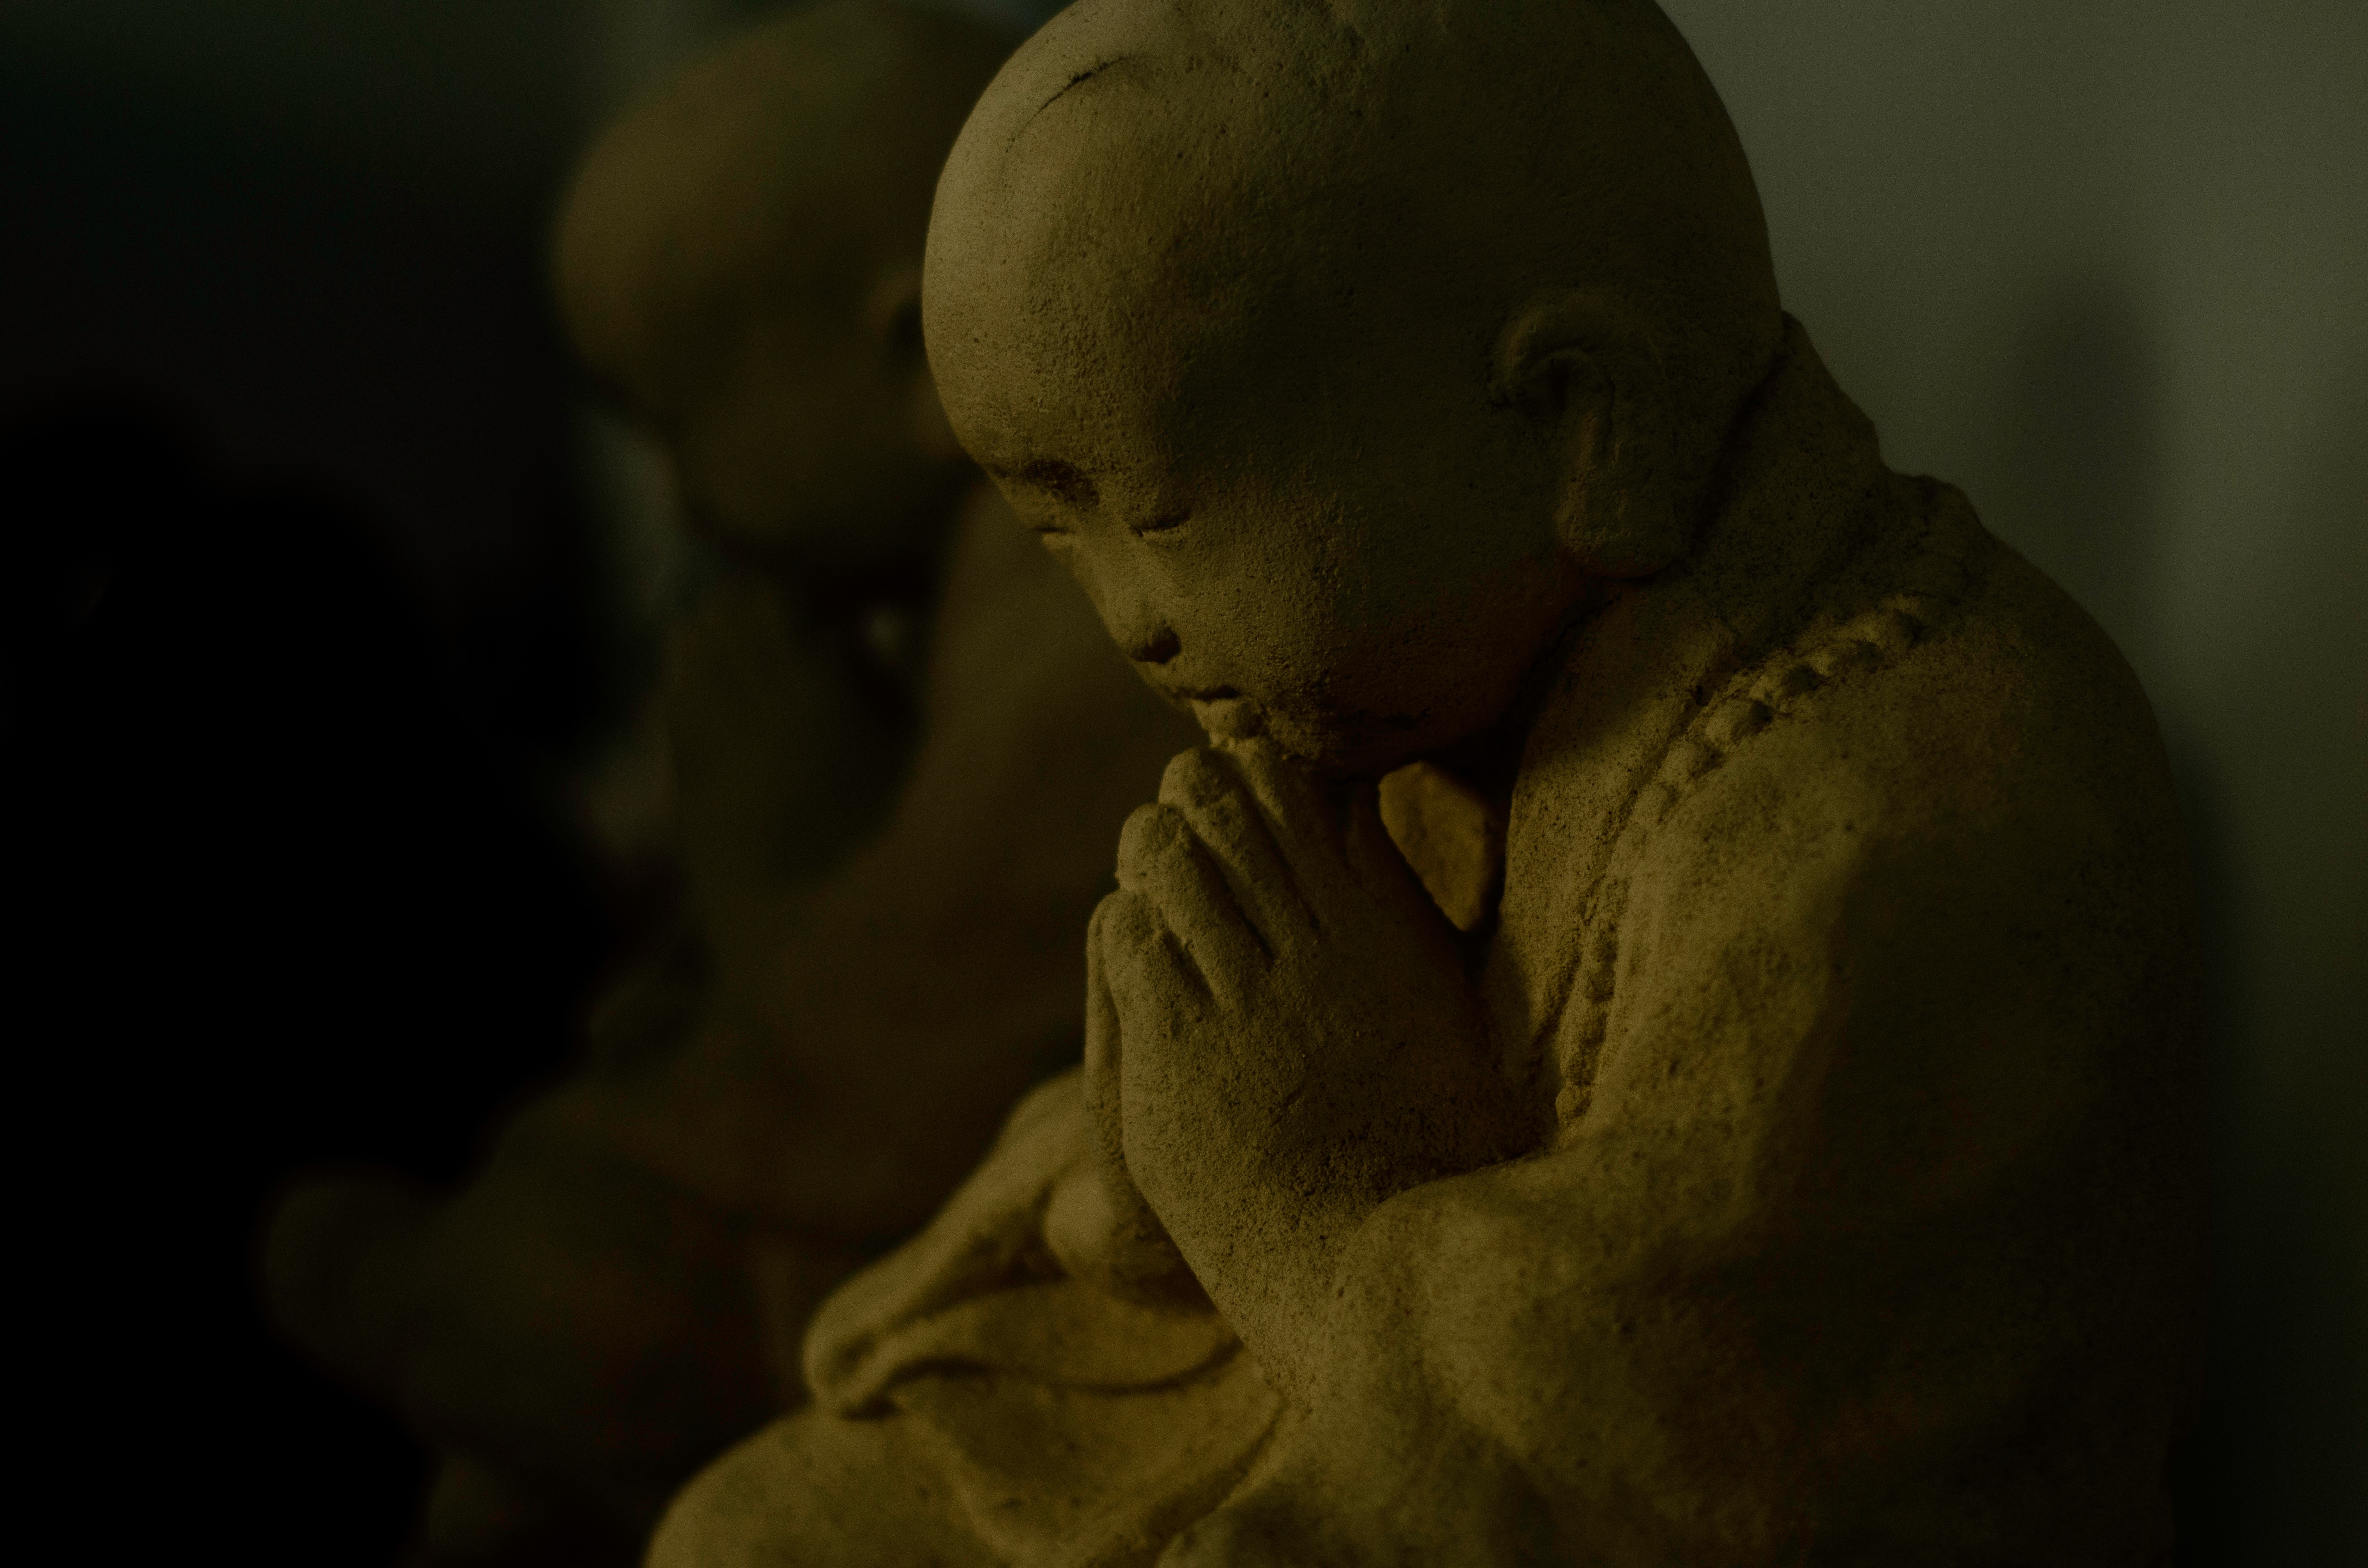
hand, light, monument, statue, portrait, darkness, close up, sculpture, art, temple, head, screenshot